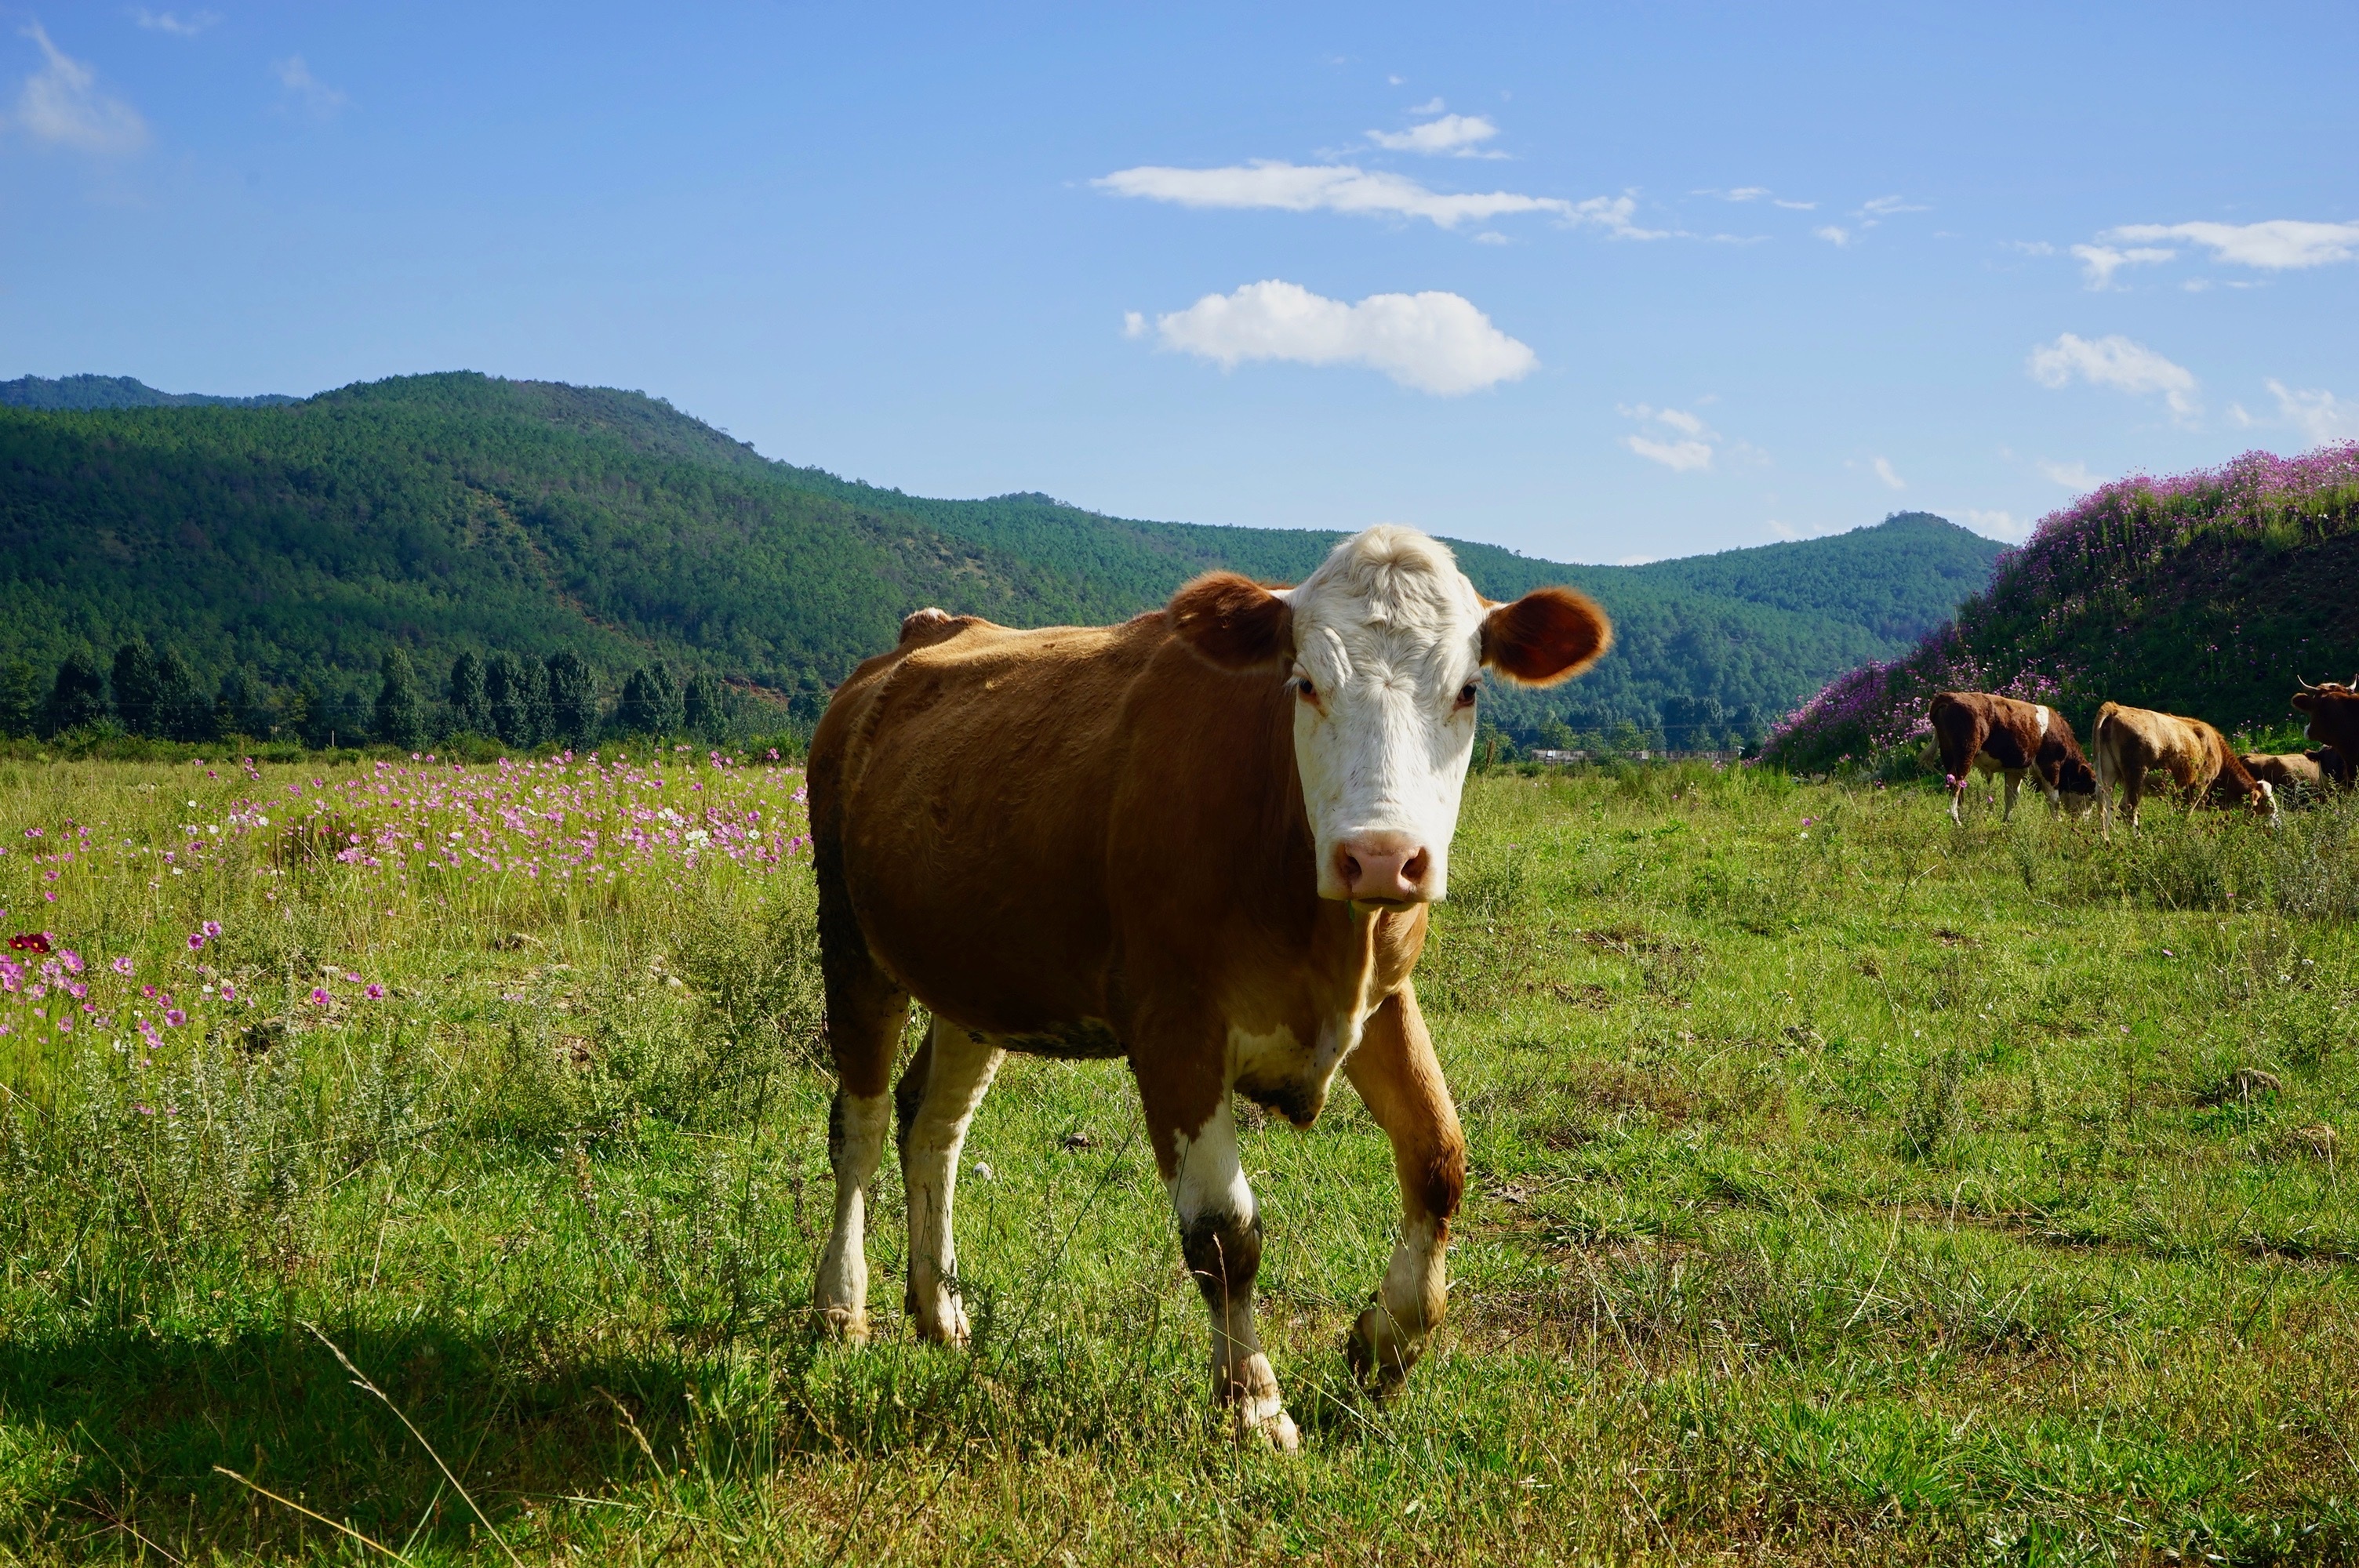
grass, field, farm, meadow, prairie, herd, pasture, grazing, ranch, agriculture, grassland, habitat, ecosystem, ox, rural area, dairy cow, natural environment, cattle like mammal, texas longhorn